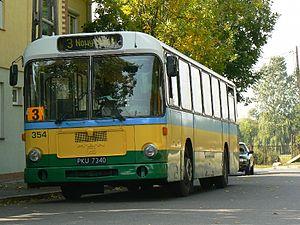
MAN Truck & Bus AG est la plus grande filiale de MAN SE et l'un des plus gros fournisseurs internationaux de véhicules commerciaux. Le siège social se situe à Munich, en Bavière. L'entreprise produit des camions allant de 7,49 t à 44 t mais également des véhicules plus lourds, des châssis d'autobus, des autocars, des autobus, etc.